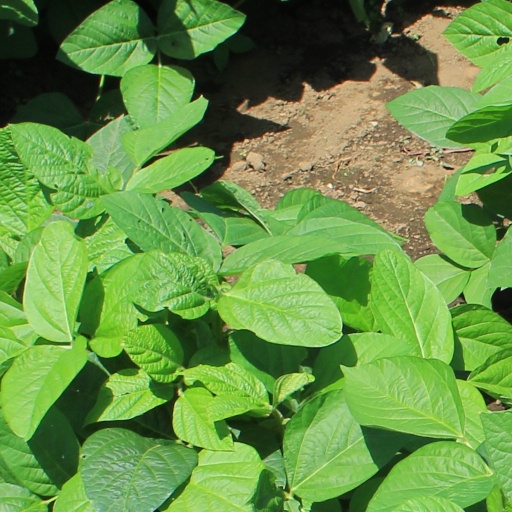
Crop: soybean